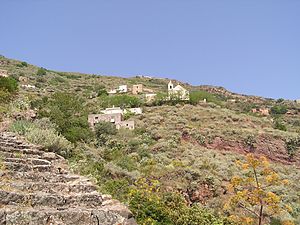
Alicudi
Alicudi
Alicudi er den vestligste ø i øgruppen Æoliske øer, nord for Sicilien. Øen er med et areal på ca. 5 km² den næstmindste ø i øgruppen, og er den af øerne, der har færrest indbyggere, idet den kun har ca. 100 indbyggere.